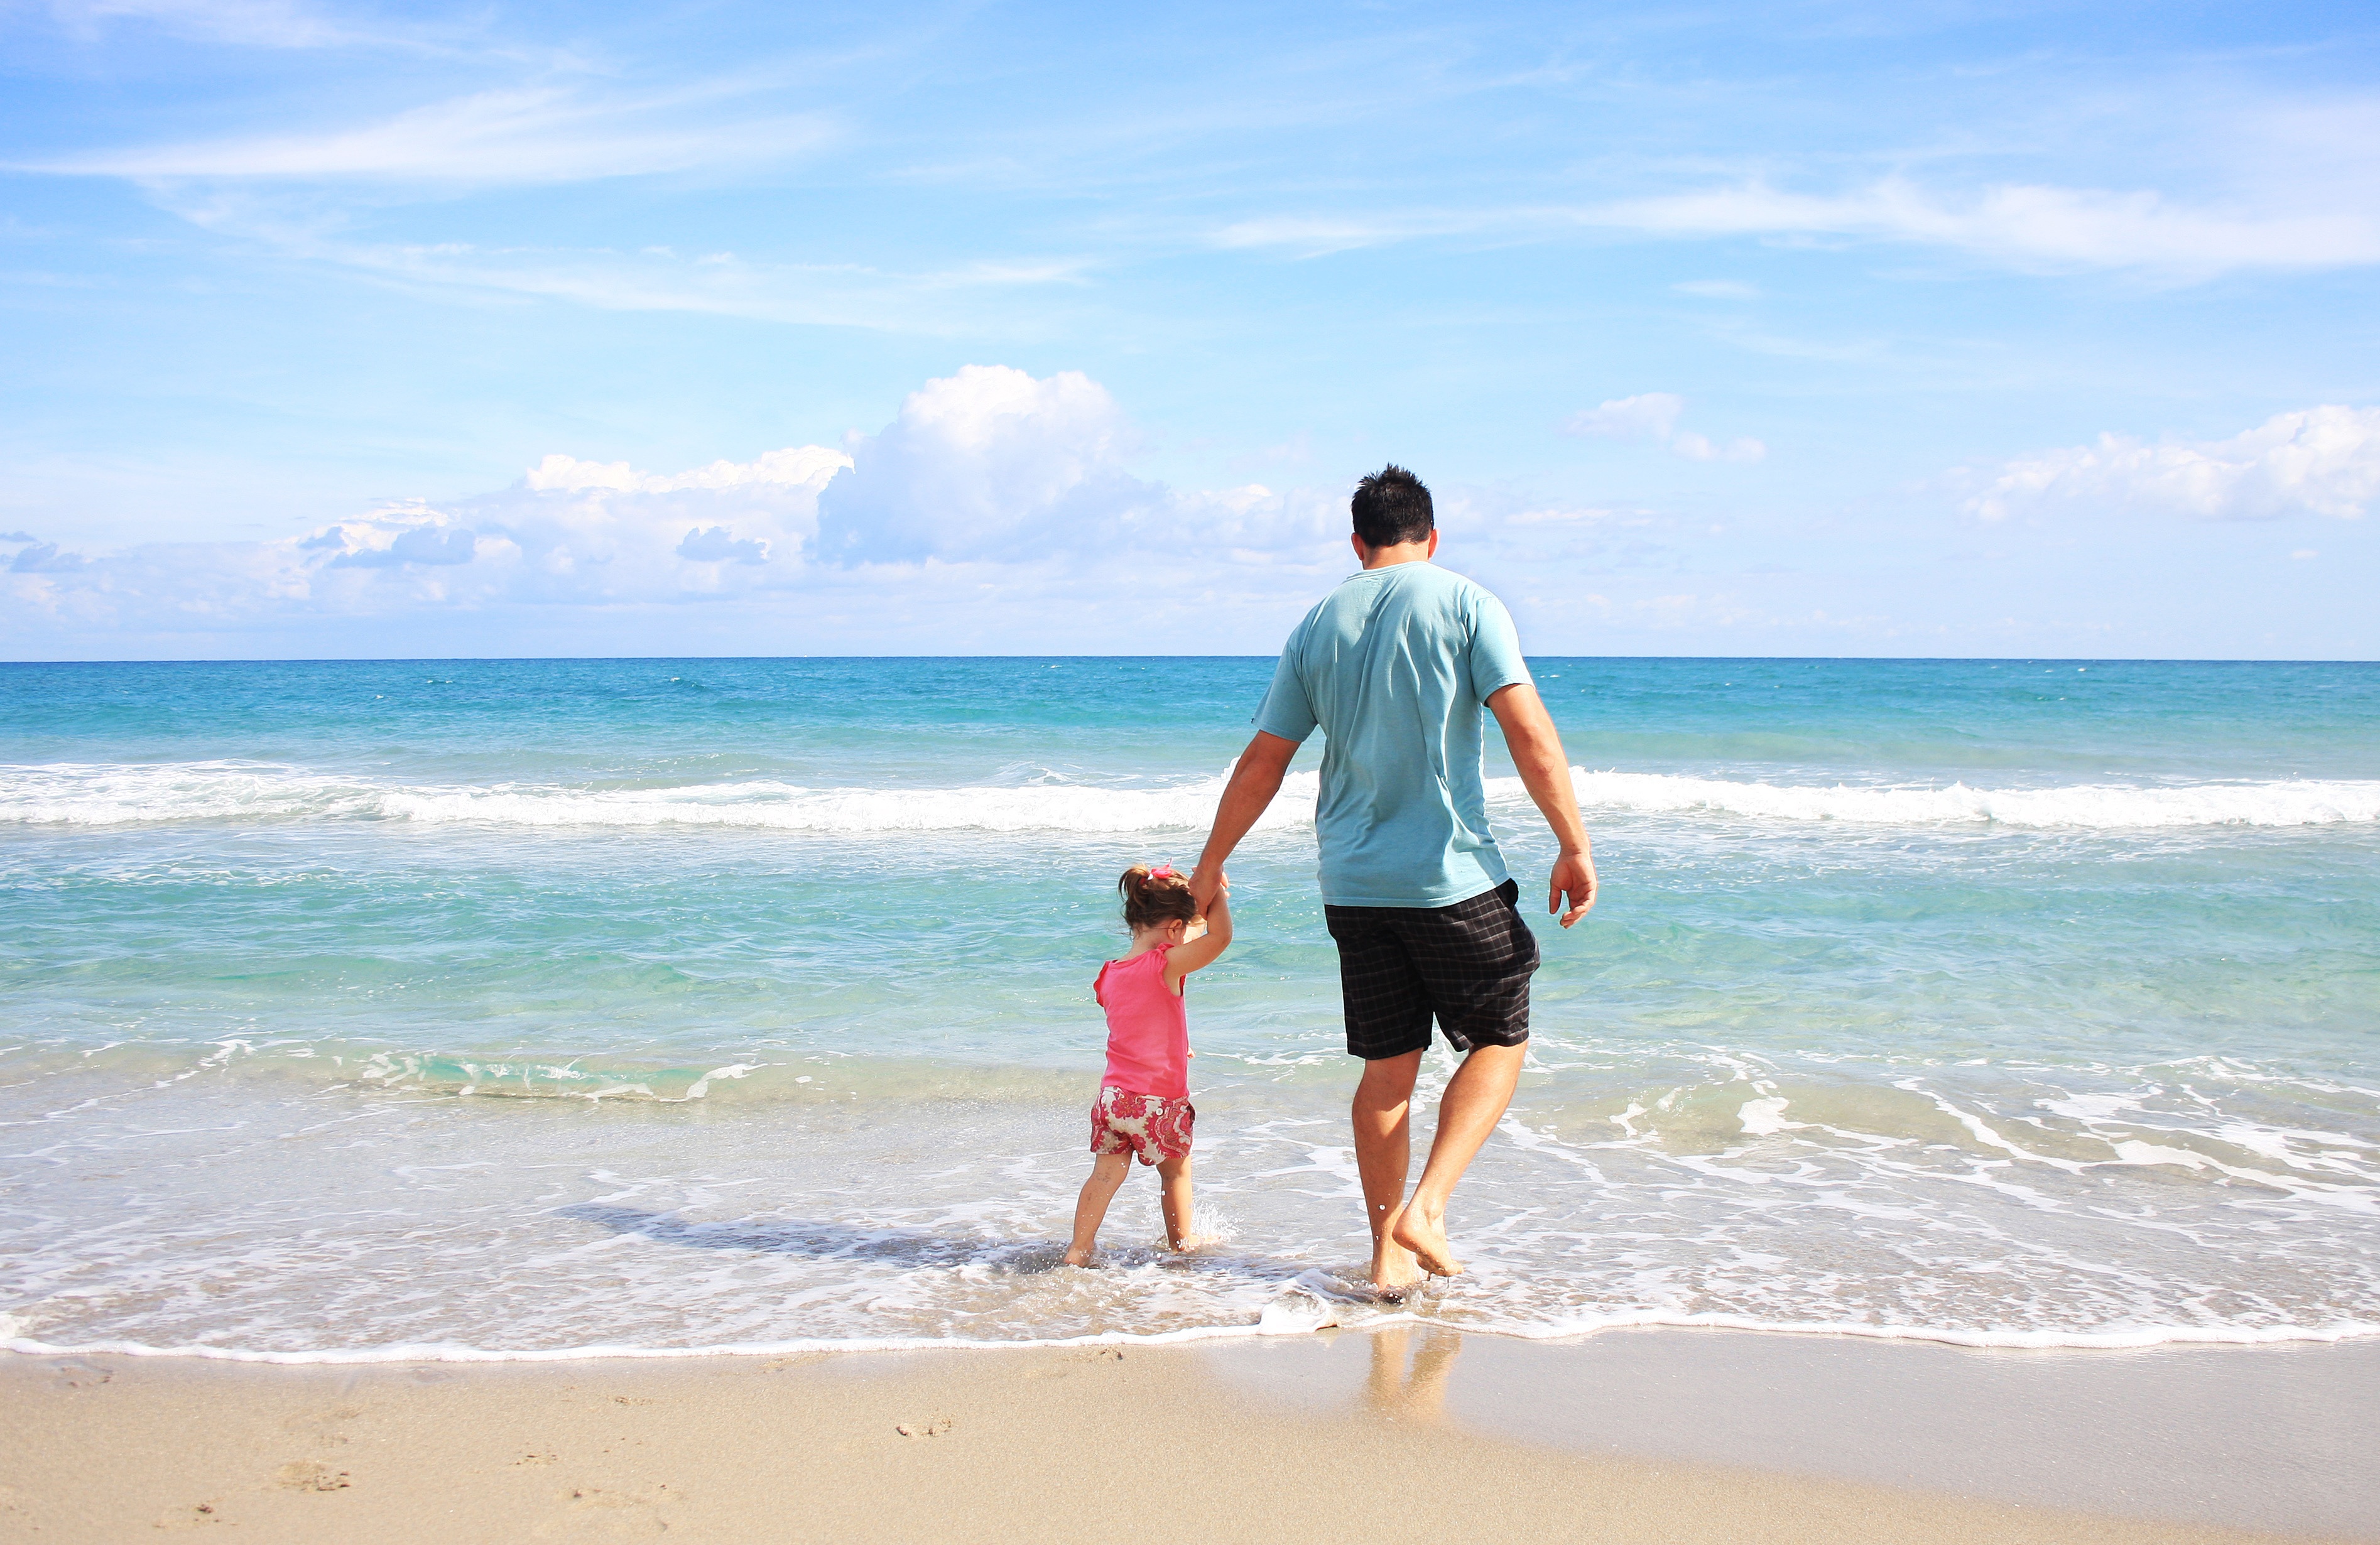
beach, sea, coast, sand, ocean, horizon, shore, wave, kid, vacation, father, body of water, dad, sunny, waves, caribbean, cape, daughter, wind wave